NEVOD

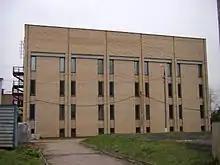
NEVOD building

NEVOD (Neutrino Water Detector; "nevod" means "dragnet" in Russian) is a neutrino detector and cosmic ray experiment that attempts to detect Cherenkov radiation arising from interactions between water and charged particles (mostly muons). It represents the first attempt to perform such measurements at the Earth's surface; it is because of this surface deployment that the experiment is also able to investigate cosmic rays. NEVOD is situated at the Moscow Engineering Physics Institute (MEPhI).